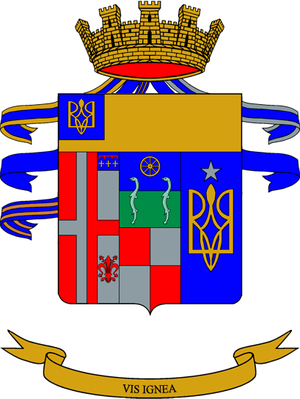
La liste des régiments de l'armée de terre italienne
La brigade de bersagliers « Garibaldi » est une unité militaire de l'Armée de terre italienne fondée en 1975 et employée tant en missions internes que dans des opérations de paix et de sécurité multinationales sous l'égide de l'OTAN et de l'ONU.